S.N.U.F.F.

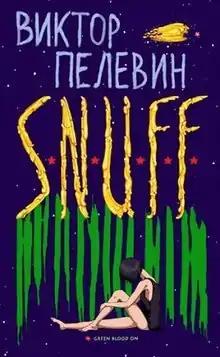
First edition (publ. Эксмо)

S.N.U.F.F. is a science fiction novel by Russian writer Victor Pelevin published in 2011.